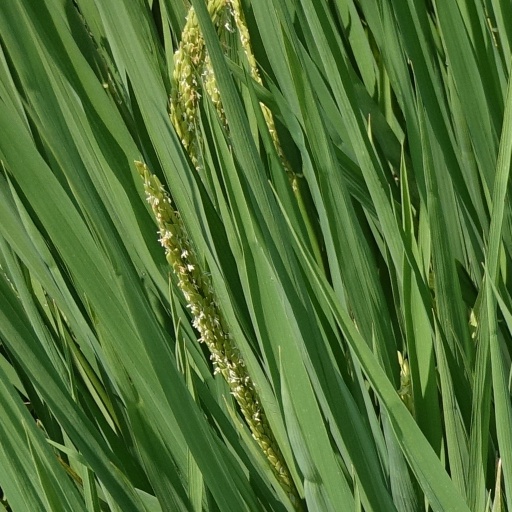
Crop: rice